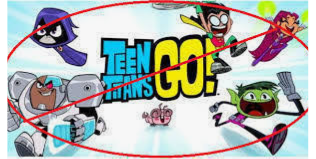
Portrait style: Cartoon Portrait